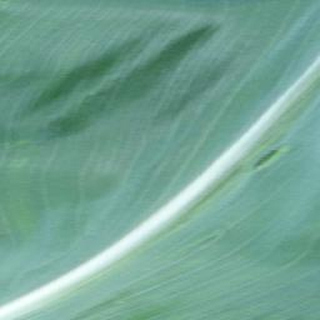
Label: healthy_corn